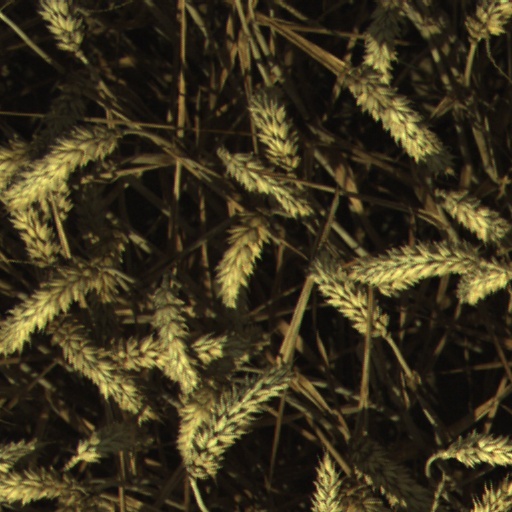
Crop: wheat